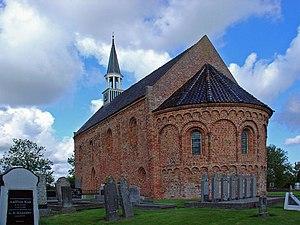
Oldenzijl est un village de la commune néerlandaise de Het Hogeland, situé dans la province de Groningue.